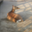
Label: deer